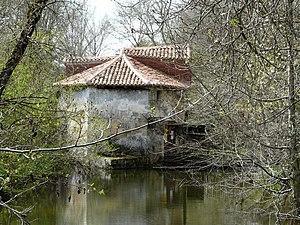
Le moulin de Rochereuil sur une dérivation de la Dronne, Grand-Brassac, Dordogne, France.
Grand-Brassac est une commune française située dans le département de la Dordogne, en région Nouvelle-Aquitaine.